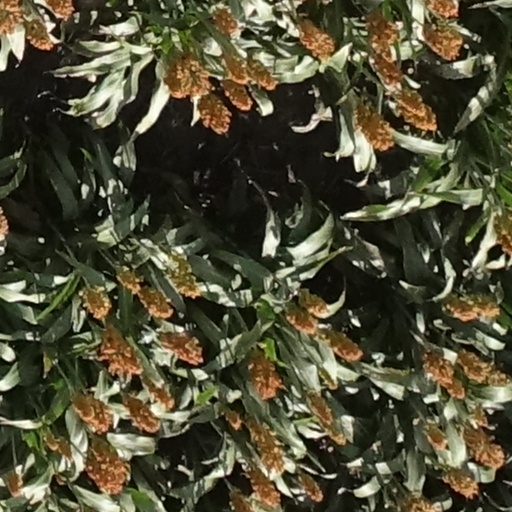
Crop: sorghum